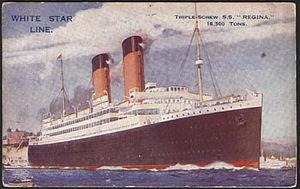
Le Regina est un paquebot britannique construit à partir de 1913 pour la Dominion Line par les chantiers Harland & Wolff de Glasgow. Terminé à la va-vite pour servir dans le cadre de la Première Guerre mondiale, il sert de 1918 à 1920 pour rapatrier des soldats américains et transporter des migrants. Le navire est ensuite terminé à Belfast et entre en service commercial en mars 1922, sur la ligne à destination du Canada.
La White Star Line est une des principales compagnies maritimes britanniques entre la fin du XIXᵉ siècle et le début du XXᵉ siècle, surtout connue pour avoir été copropriétaire du Titanic. Si elle se centre principalement sur l'exploitation de paquebots sur la ligne transatlantique, elle possède également un certain nombre de paquebots mixtes desservant d'autres points du globe, notamment l'Australie et la Nouvelle-Zélande.
L’International Mercantile Marine Company, à l'origine l’International Navigation Company est un trust formé au début du XXᵉ siècle ayant pour but de monopoliser le commerce maritime. Il est fondé en 1902 par les magnats de la navigation Clement Griscom de l’American Line et de la Red Star Line, Bernard N. Baker de l’Atlantic Transport Line, Joseph Bruce Ismay de la White Star Line et John Ellerman de la Leyland Line. D'autres compagnies sont également intégrées.
Le Doric est un paquebot britannique mis en service en 1923 pour la White Star Line. C'est le deuxième navire de la compagnie à porter ce nom. Construit par les chantiers Harland & Wolff à Belfast, ce navire est le deuxième et dernier navire de la compagnie à être exclusivement propulsé par des turbines.